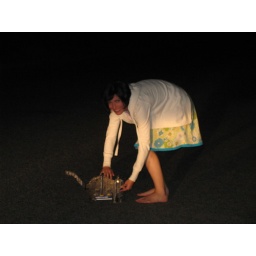
Eek!!! A black cat in the road - oh - wait. That isn't real!